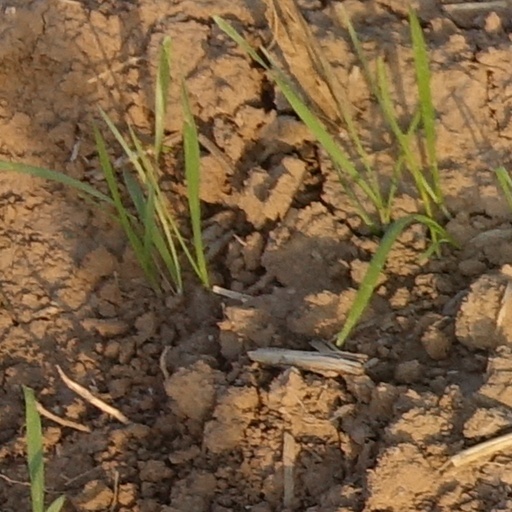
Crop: wheat